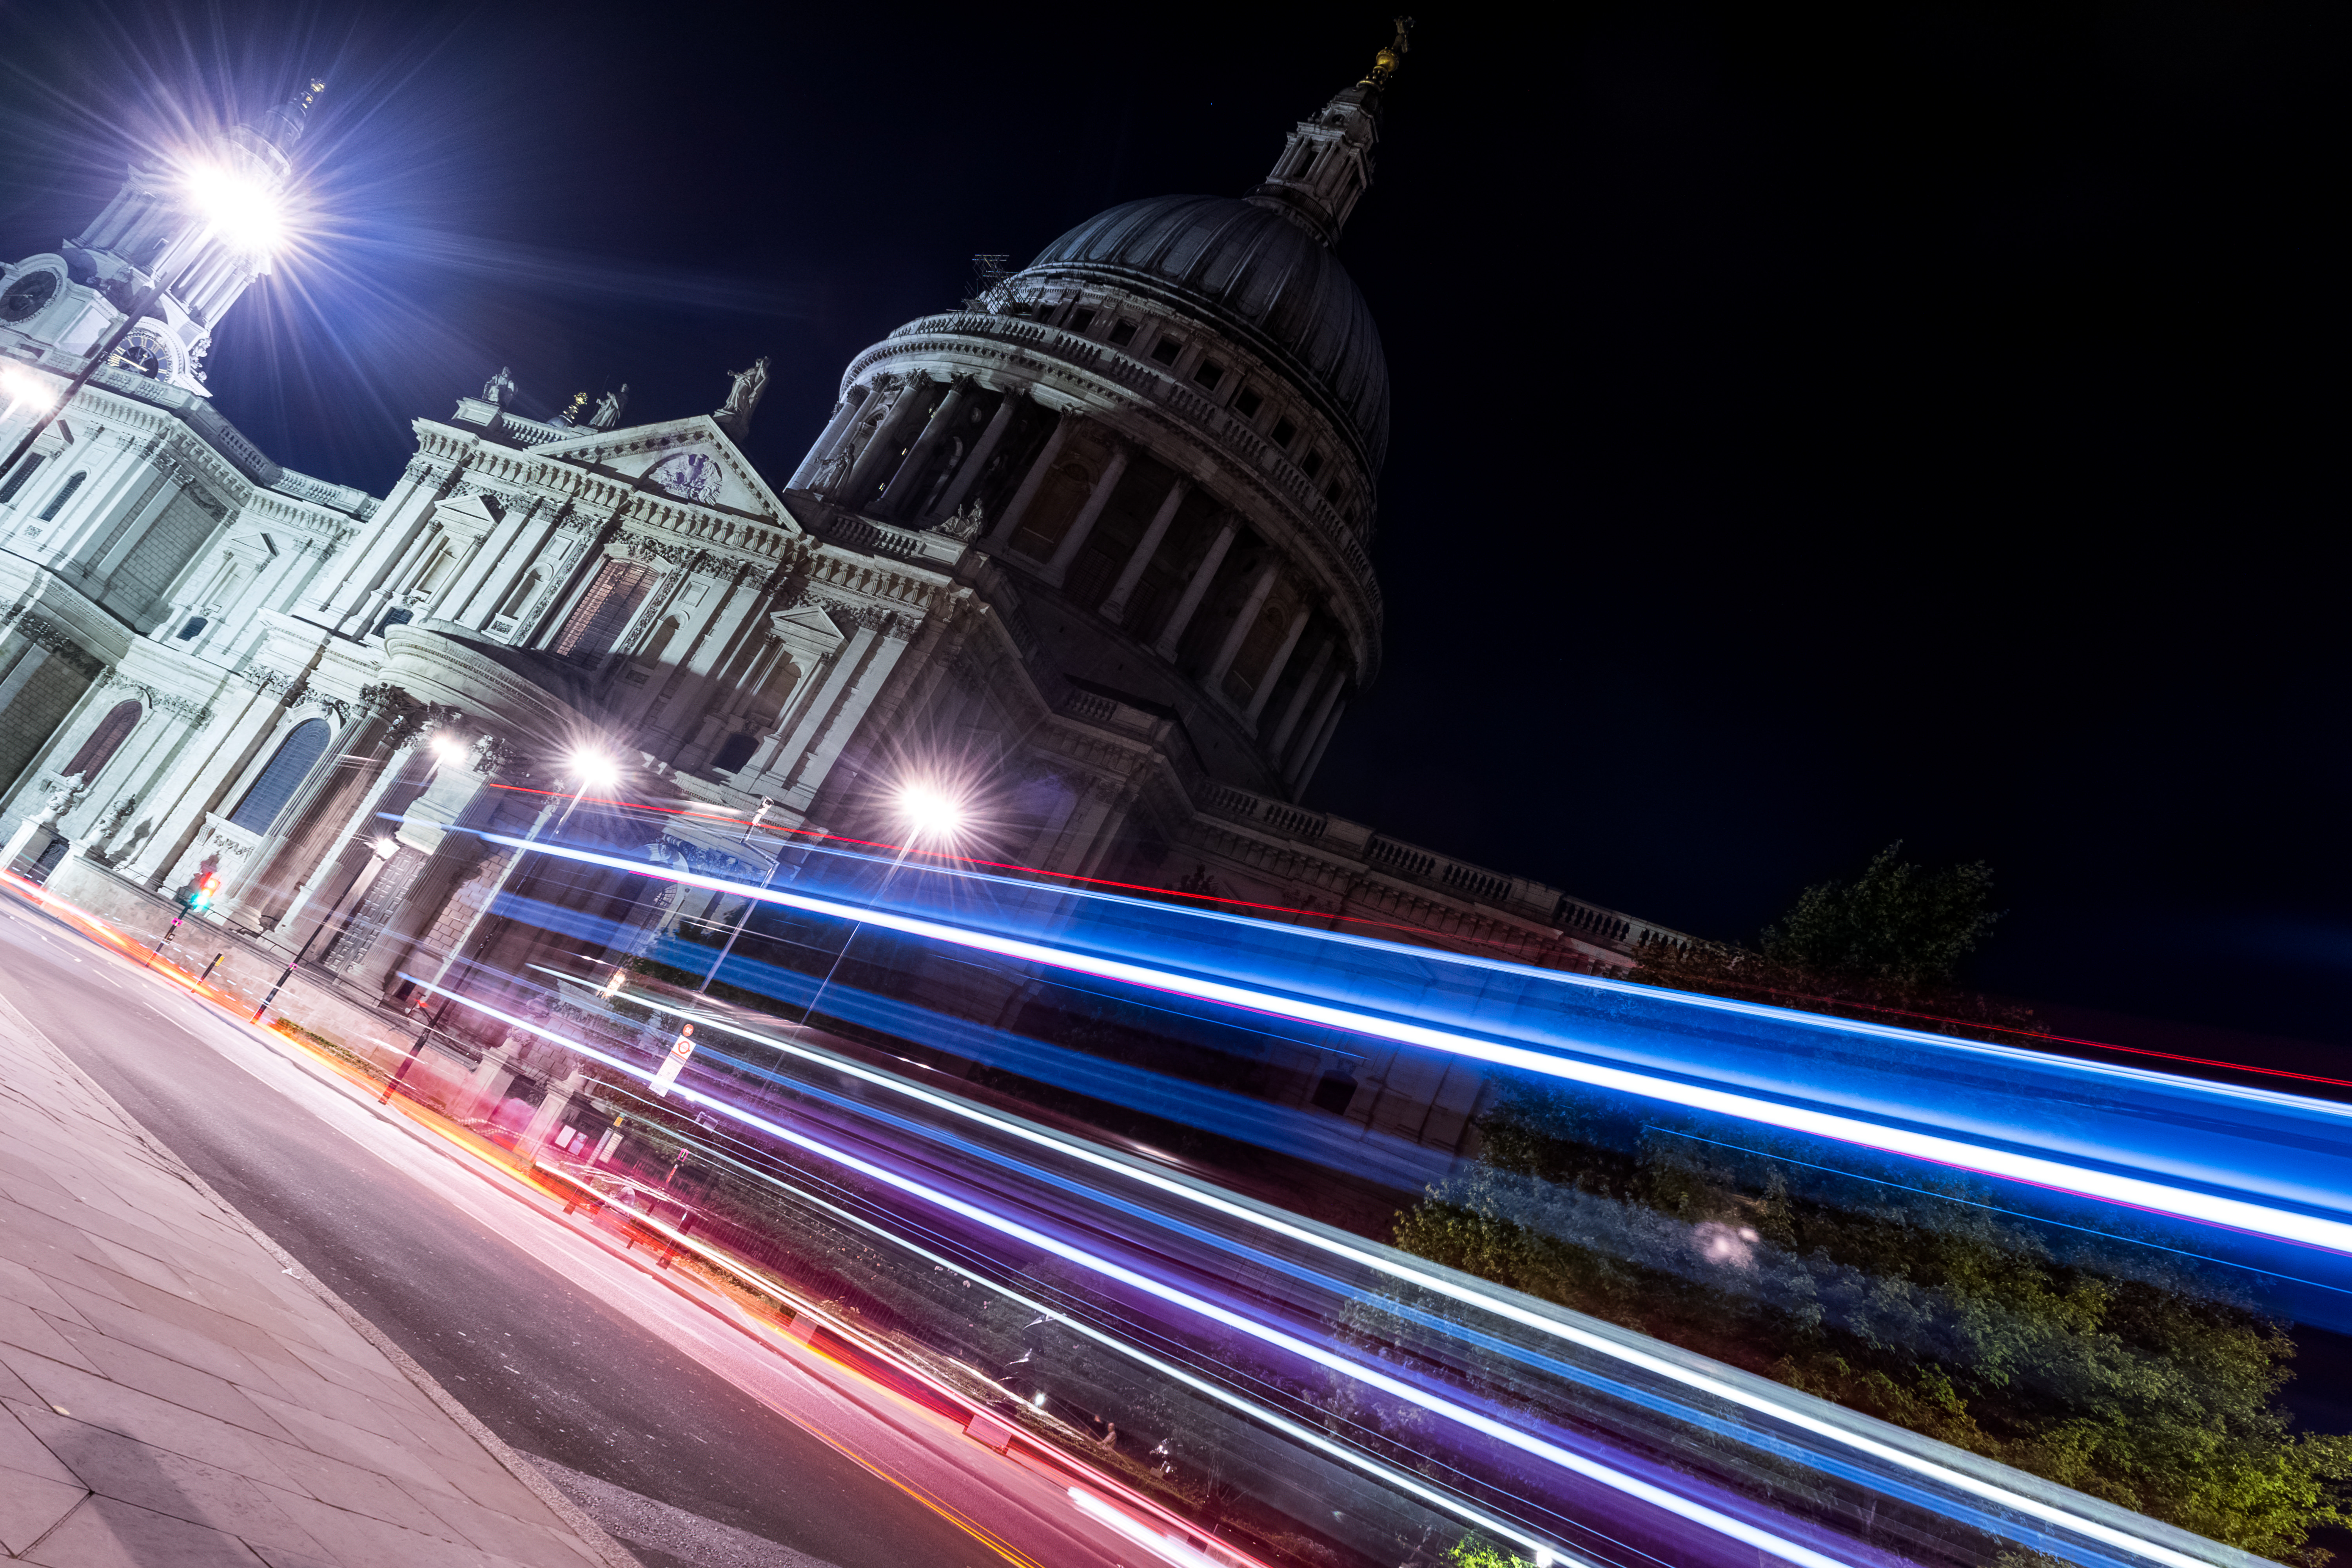
light, architecture, road, night, building, city, cityscape, downtown, evening, reflection, darkness, lighting, long exposure, lights, screenshot, light streaks